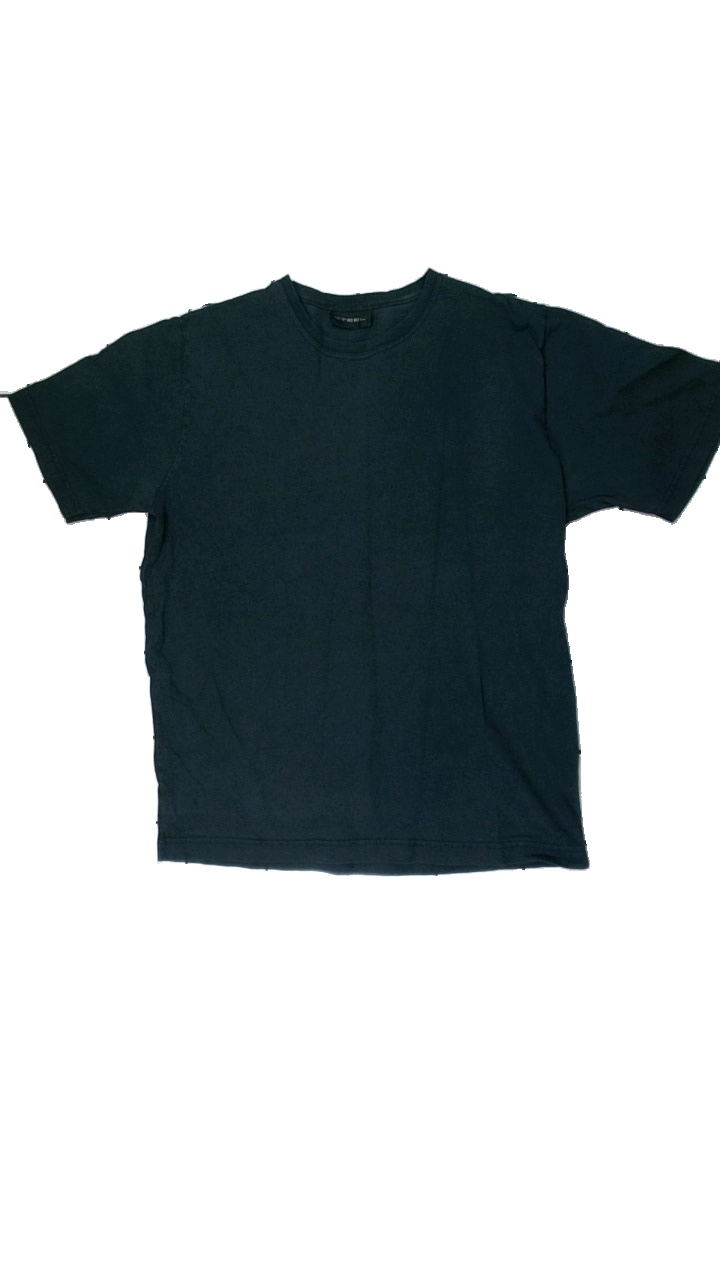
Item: T-shirt (Men)
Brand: Steel
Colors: Black
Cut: Regular
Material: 100% cotton
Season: All
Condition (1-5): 4
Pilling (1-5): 5
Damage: outwashed
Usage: Reuse
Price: <50